Madhusree Dutta

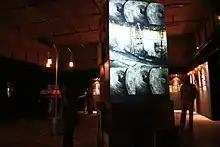
Project Cinema City

Project Cinema City: Research Art and Documentary Practices, a research project with multi-disciplinary interfaces of arts, is curated by her in 2009-2013. The project enquires into various layers of relationship between the city of Mumbai and the cinema that it manufactures. The project primarily argues for cinema to be regarded as a labour-intensive phenomenon that is connected to labour migration, post-industrial norm of sweatshop production, shifts in urban demography and urban development, access to technology and market etc. The project outputs contain documentary films production, public art installations, pedagogical courses, publications, and archives. The project was first exhibited at Berlinale (Berlin International Film Festival) -Forum Expanded as part of the 60th anniversary of the festival in 2010. Subsequently, it was exhibited in the galleries of National Gallery of Modern Art in Mumbai, Delhi, and Bangalore as well as in several smaller galleries and public places in 2011-14